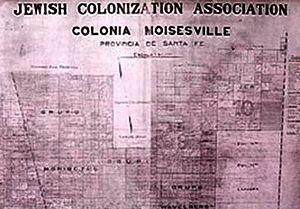
Moisés Ville est une petite ville de la province de Santa Fe en Argentine fondée le 23 octobre 1889 par des Juifs de Russie et de l'Europe de l'Est, fuyant les pogroms et les persécutions. Le nom initial choisi était Kiryat Moshe afin d'honorer le baron Maurice Moshe de Hirsch, mais lors de l'enregistrement du nom, celui-ci fut traduit en français en Moïsesville, qui fut plus tard hispanisé en Moisés Ville. La ville est située à environ 177 km de la capitale provinciale, dans le département de San Cristóbal et à 616 km de Buenos Aires. La ville compte 2 572 habitants selon le recensement de 2001.